Evan Patak

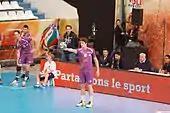
Patak preparing to serve with Spacer's de Toulouse in 2013

Patak landed in Puerto Rico for the third time in October 2012. He signed for Plataneros de Corozal after Dallas Soonais was lost to a shoulder injury. After a semi-finals loss that ended Plataneros de Corozal's season, Patak joined Spacer's de Toulouse in January 2013. He proved to be a huge catalyst to turn Spacer's season around, making a run in the Coupe de France but ultimately coming in second best. Despite his play, he was not brought back for a second season.